Germantown Lutheran Academy

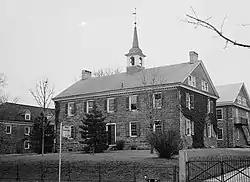
Germantown Lutheran Academy / Germantown Stevens Academy on the campus previous owned by Germantown Academy

Germantown Lutheran Academy (GLA) was founded in 1965 and began operating a high school at the historic school campus previously occupied by Germantown Academy at Schoolhouse Lane and Green Street in the Germantown section of Philadelphia, Pennsylvania. Mr. John Dutton, the founding headmaster of Germantown Lutheran Academy, along with three teachers opened the school doors to thirty-four students in the fall of 1965. Each year the faculty would extend invitations to students to attend the next school year based on academic merit and contributions to campus life. A number of the school's faculty were commissioned teachers from the Lutheran Church–Missouri Synod.